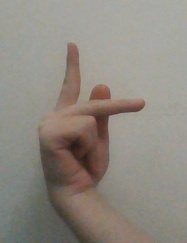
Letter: dha